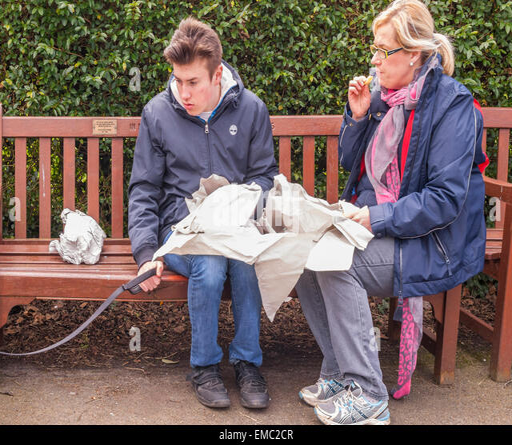
a mother and son eating fish & chips on a park bench